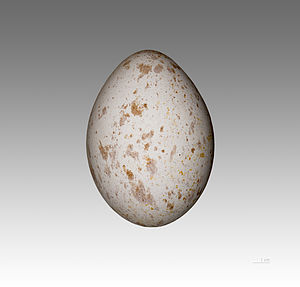
Hvidrygget grib
Gyps africanus
Hvidrygget grib er den almindeligste og mest udbredte grib i Afrika, der dog er gået stærkt tilbage i antal i de senere år. Det er en middelstor grib med et vingefang på omkring 2 meter.